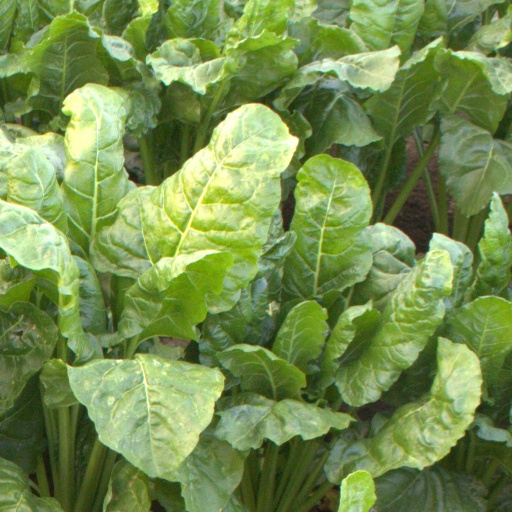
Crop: sugar beet